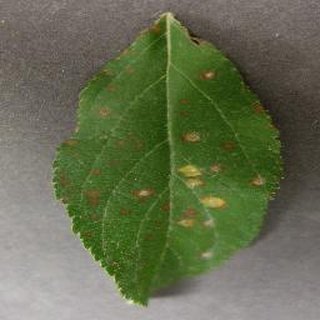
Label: apple_cedar_apple_rust